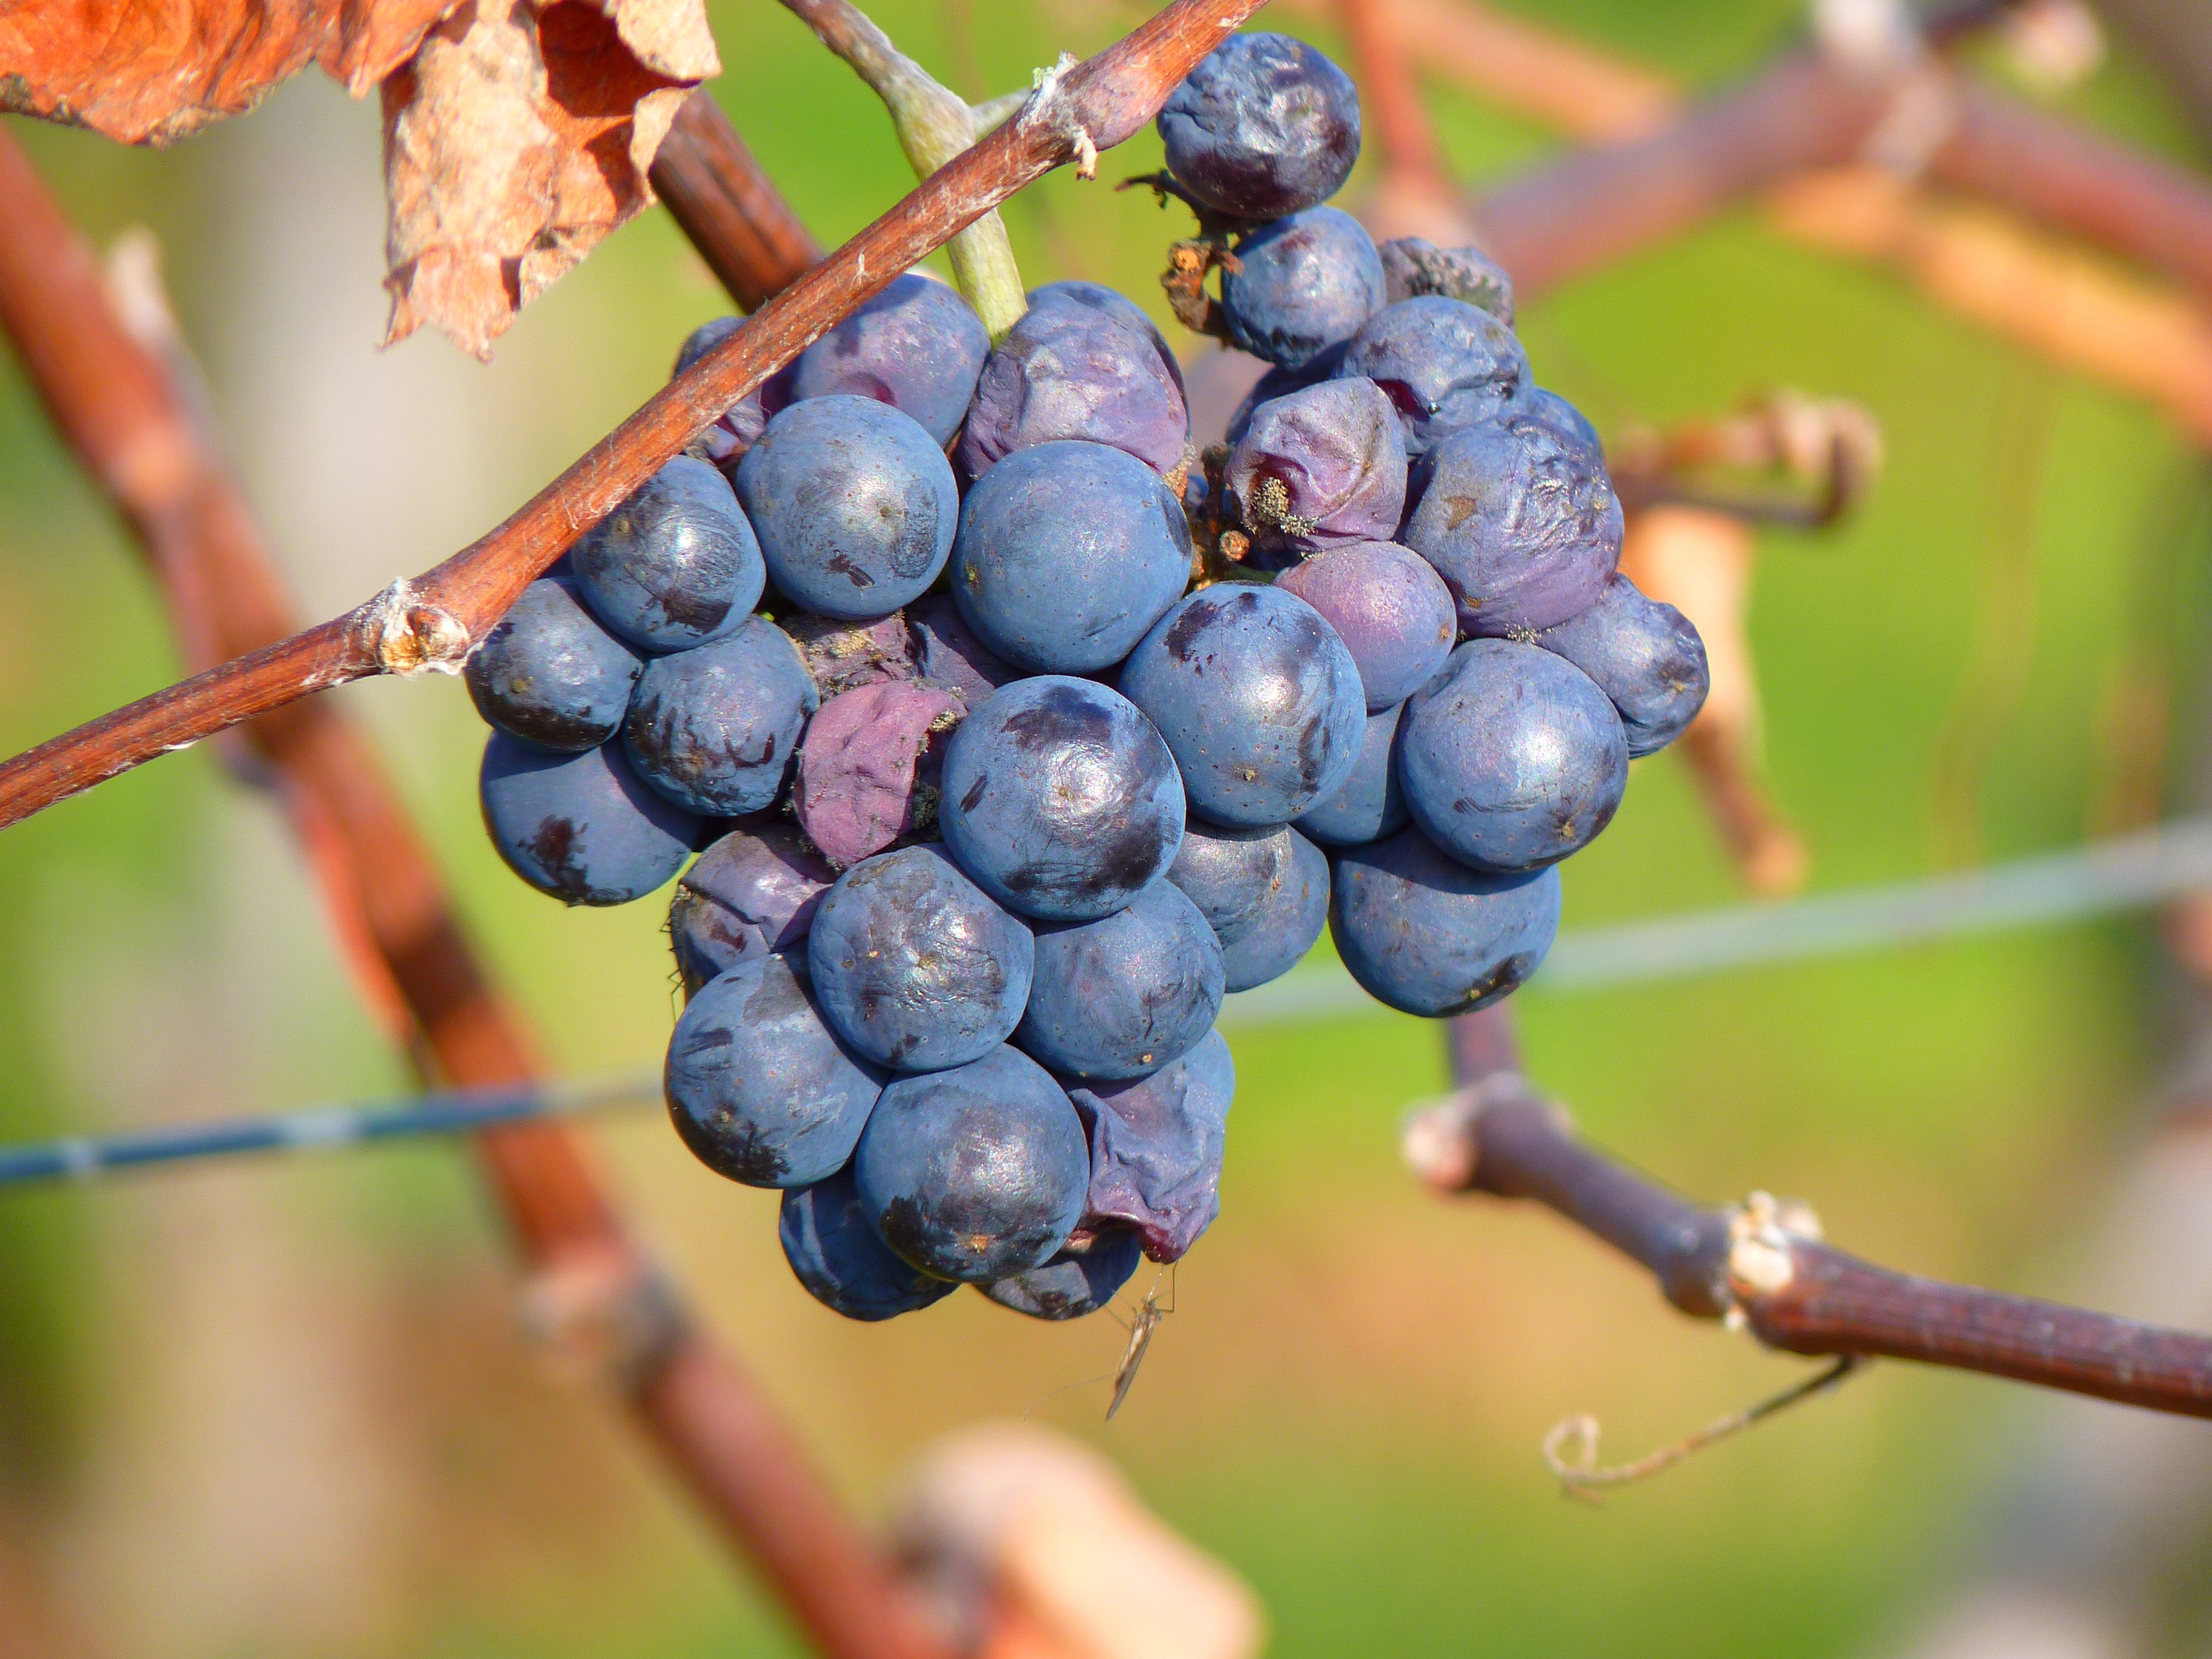
branch, plant, grape, vine, wine, fruit, berry, food, produce, blue, cultivation, shrub, grapes, flowering plant, vitis, damson, chokeberry, land plant, grapevine family